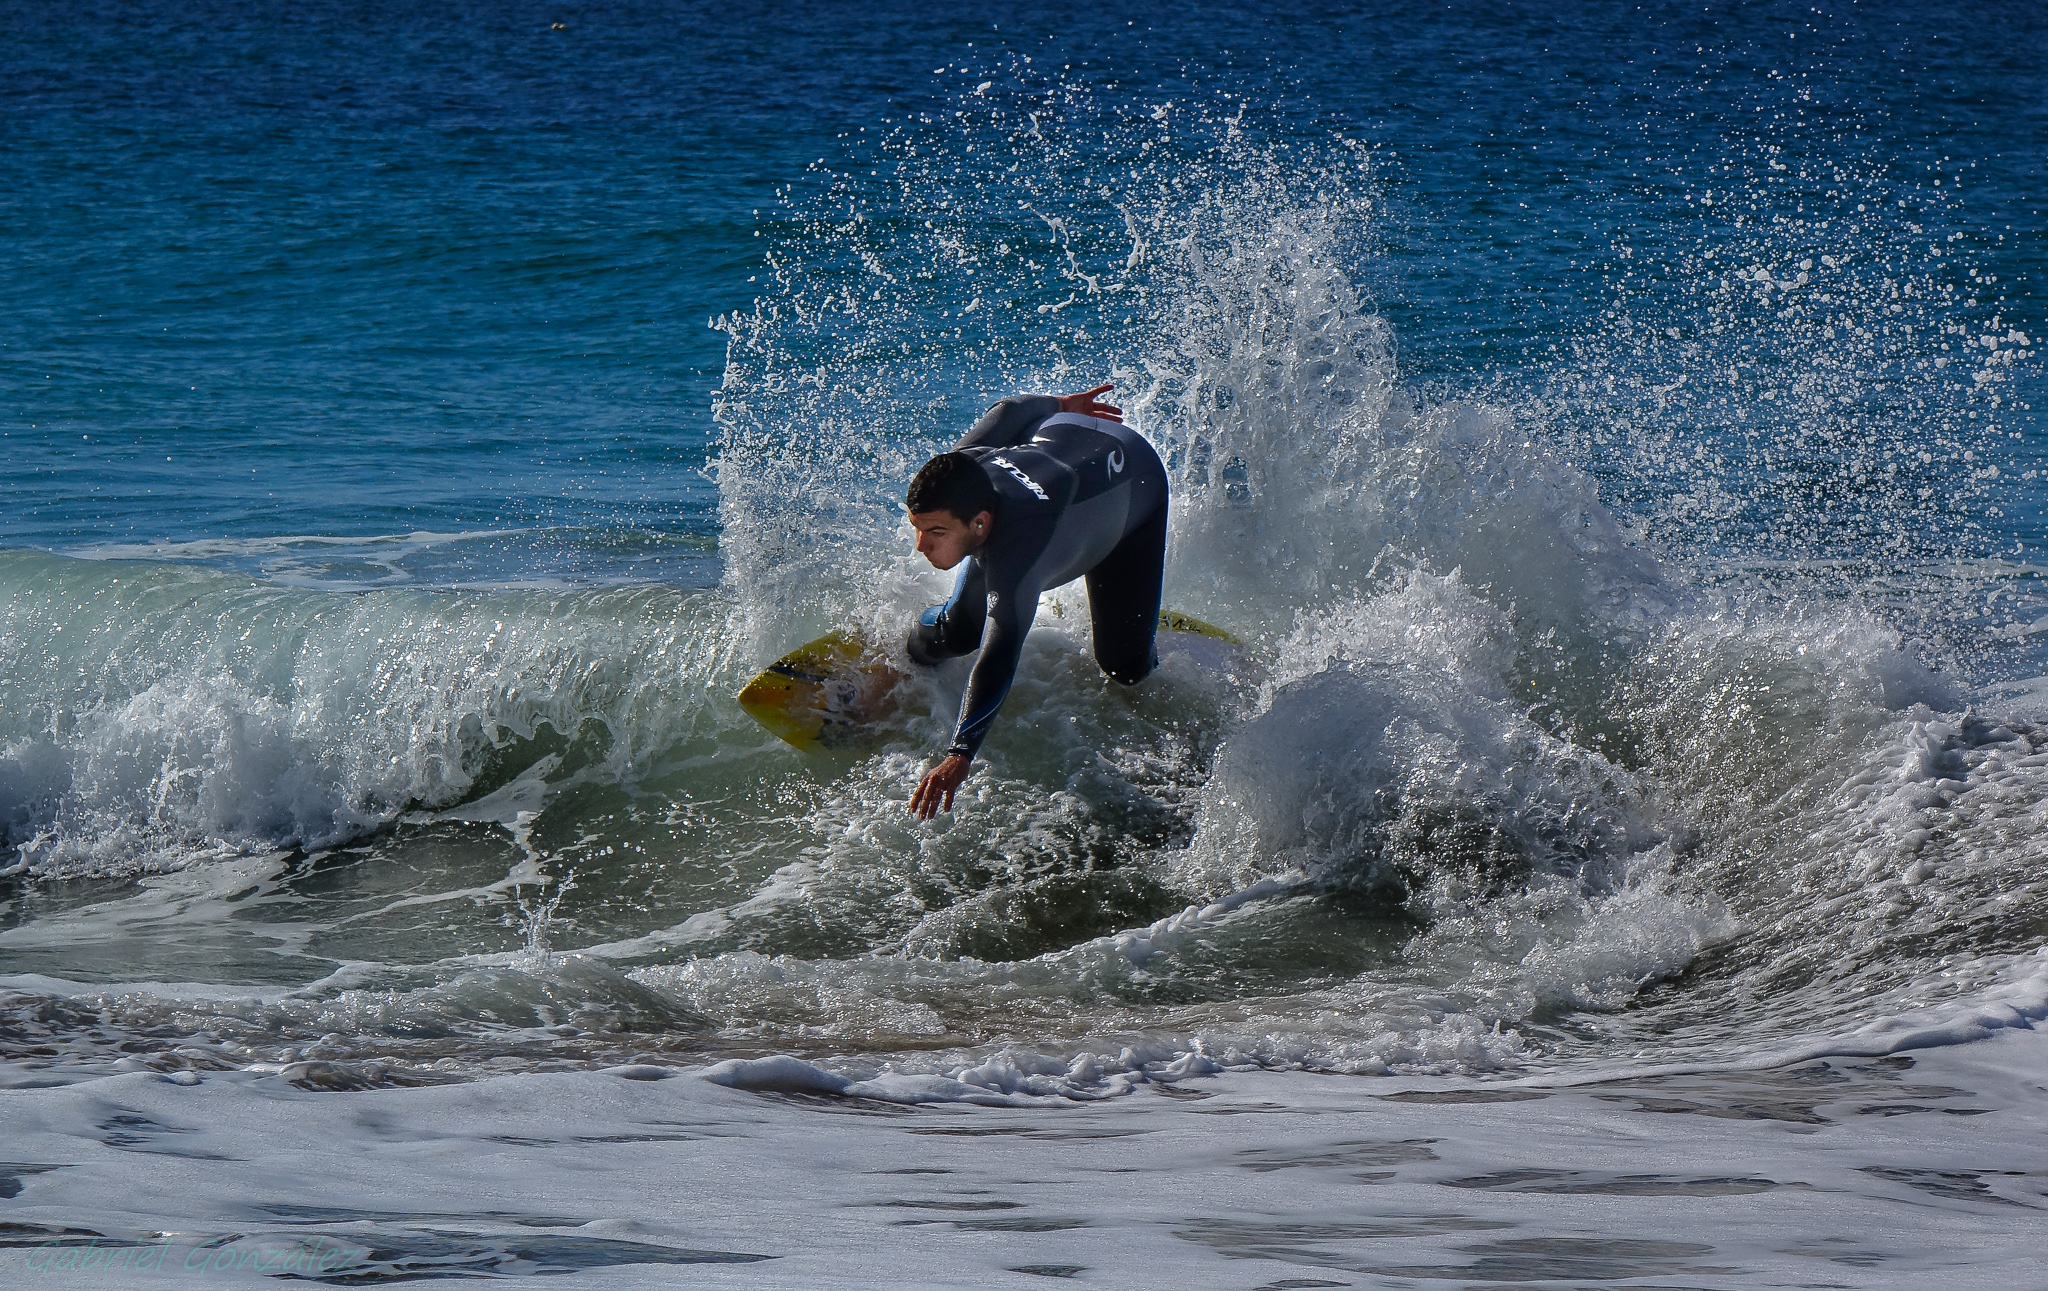
landscape, sea, ocean, wave, surfing, surfboard, extreme sport, spain, sports, espaa, galicia, pontevedra, paisajes, ggl1, gaby1, xovesphoto, sonyrx10, rx10, cabohome, gphoto, gabrielcorua, xelodegalicia, water sport, wind wave, boardsport, surfing equipment and supplies, surface water sports, individual sports, bodyboarding